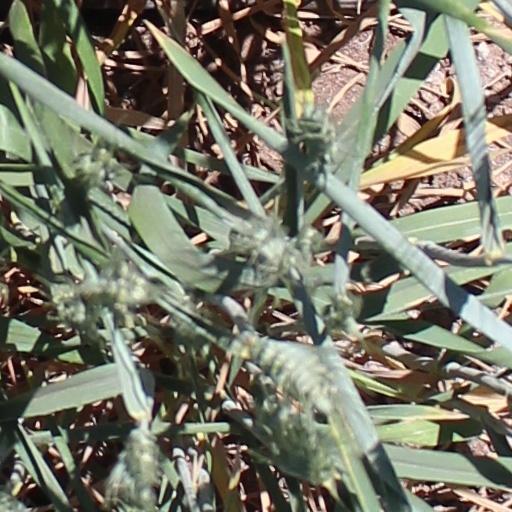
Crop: wheat